The Cycle (1975 film)

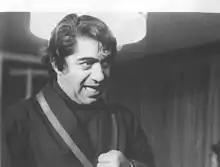
Ezzatolah Entezami portraying Sameri, the blood dealer

Forouzan's portrayal, either from the viewpoint of the critics who did not expect an actress from the commercial cinema to perform in a thoughtful film of Mehrjui's or from the public's point of view was interesting and controversial. About that, Entezami says: "When we went for shooting in Mashhad, an uproar started because of Forouzan's presence; and they were forced to escort her by a car to her residence after shooting. It was said that Mehrjui had picked her in order to guarantee the box office; whereas the truth was different." In an interview of Iraj Saberi and Mehrjui: